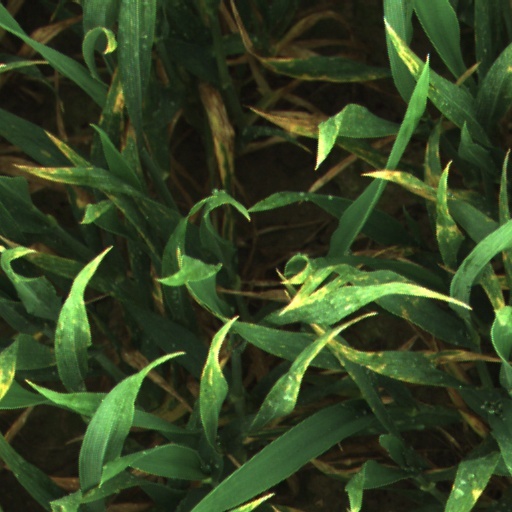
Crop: wheat